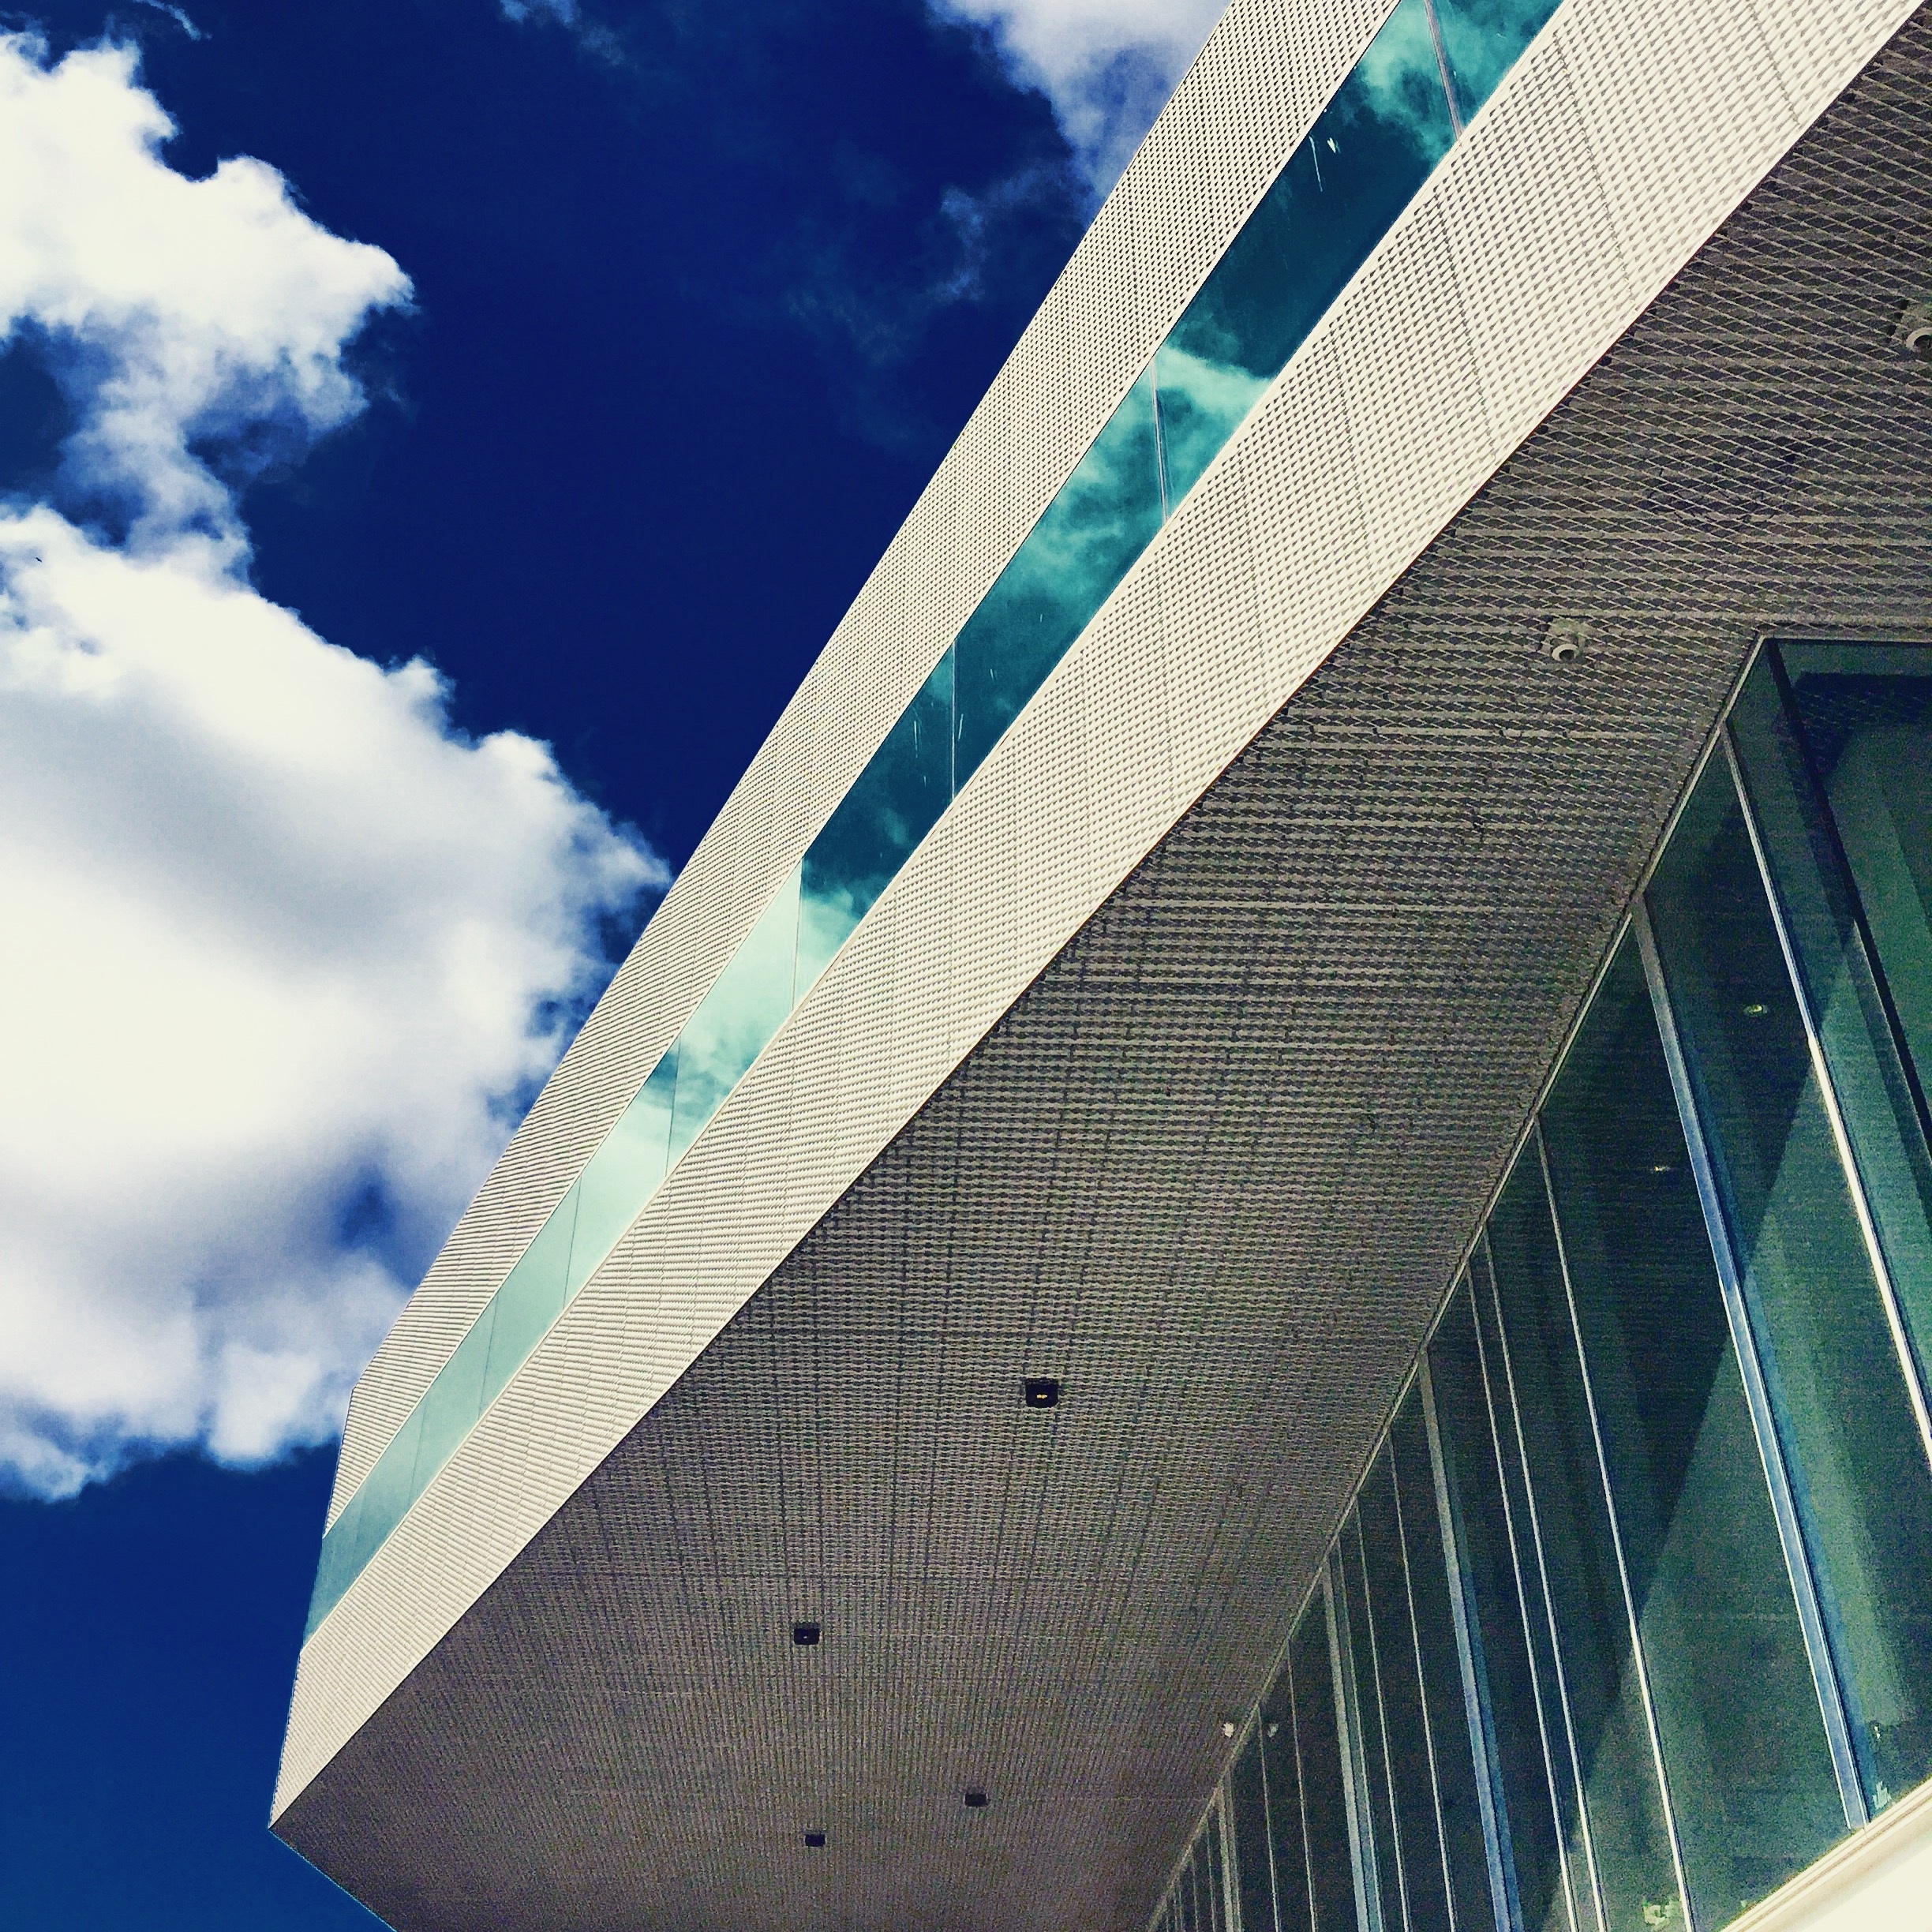
wing, architecture, structure, sky, glass, perspective, building, skyscraper, urban, cityscape, steel, reflection, facade, blue, modern, stadium, blue sky, clouds, contemporary, shape, daylighting, atmosphere of earth, sport venue